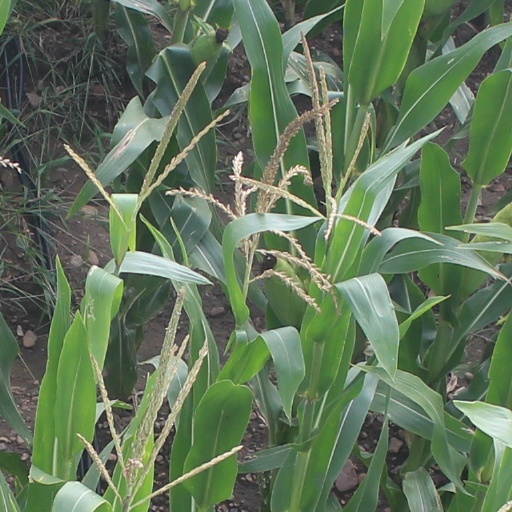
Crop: maize; corn